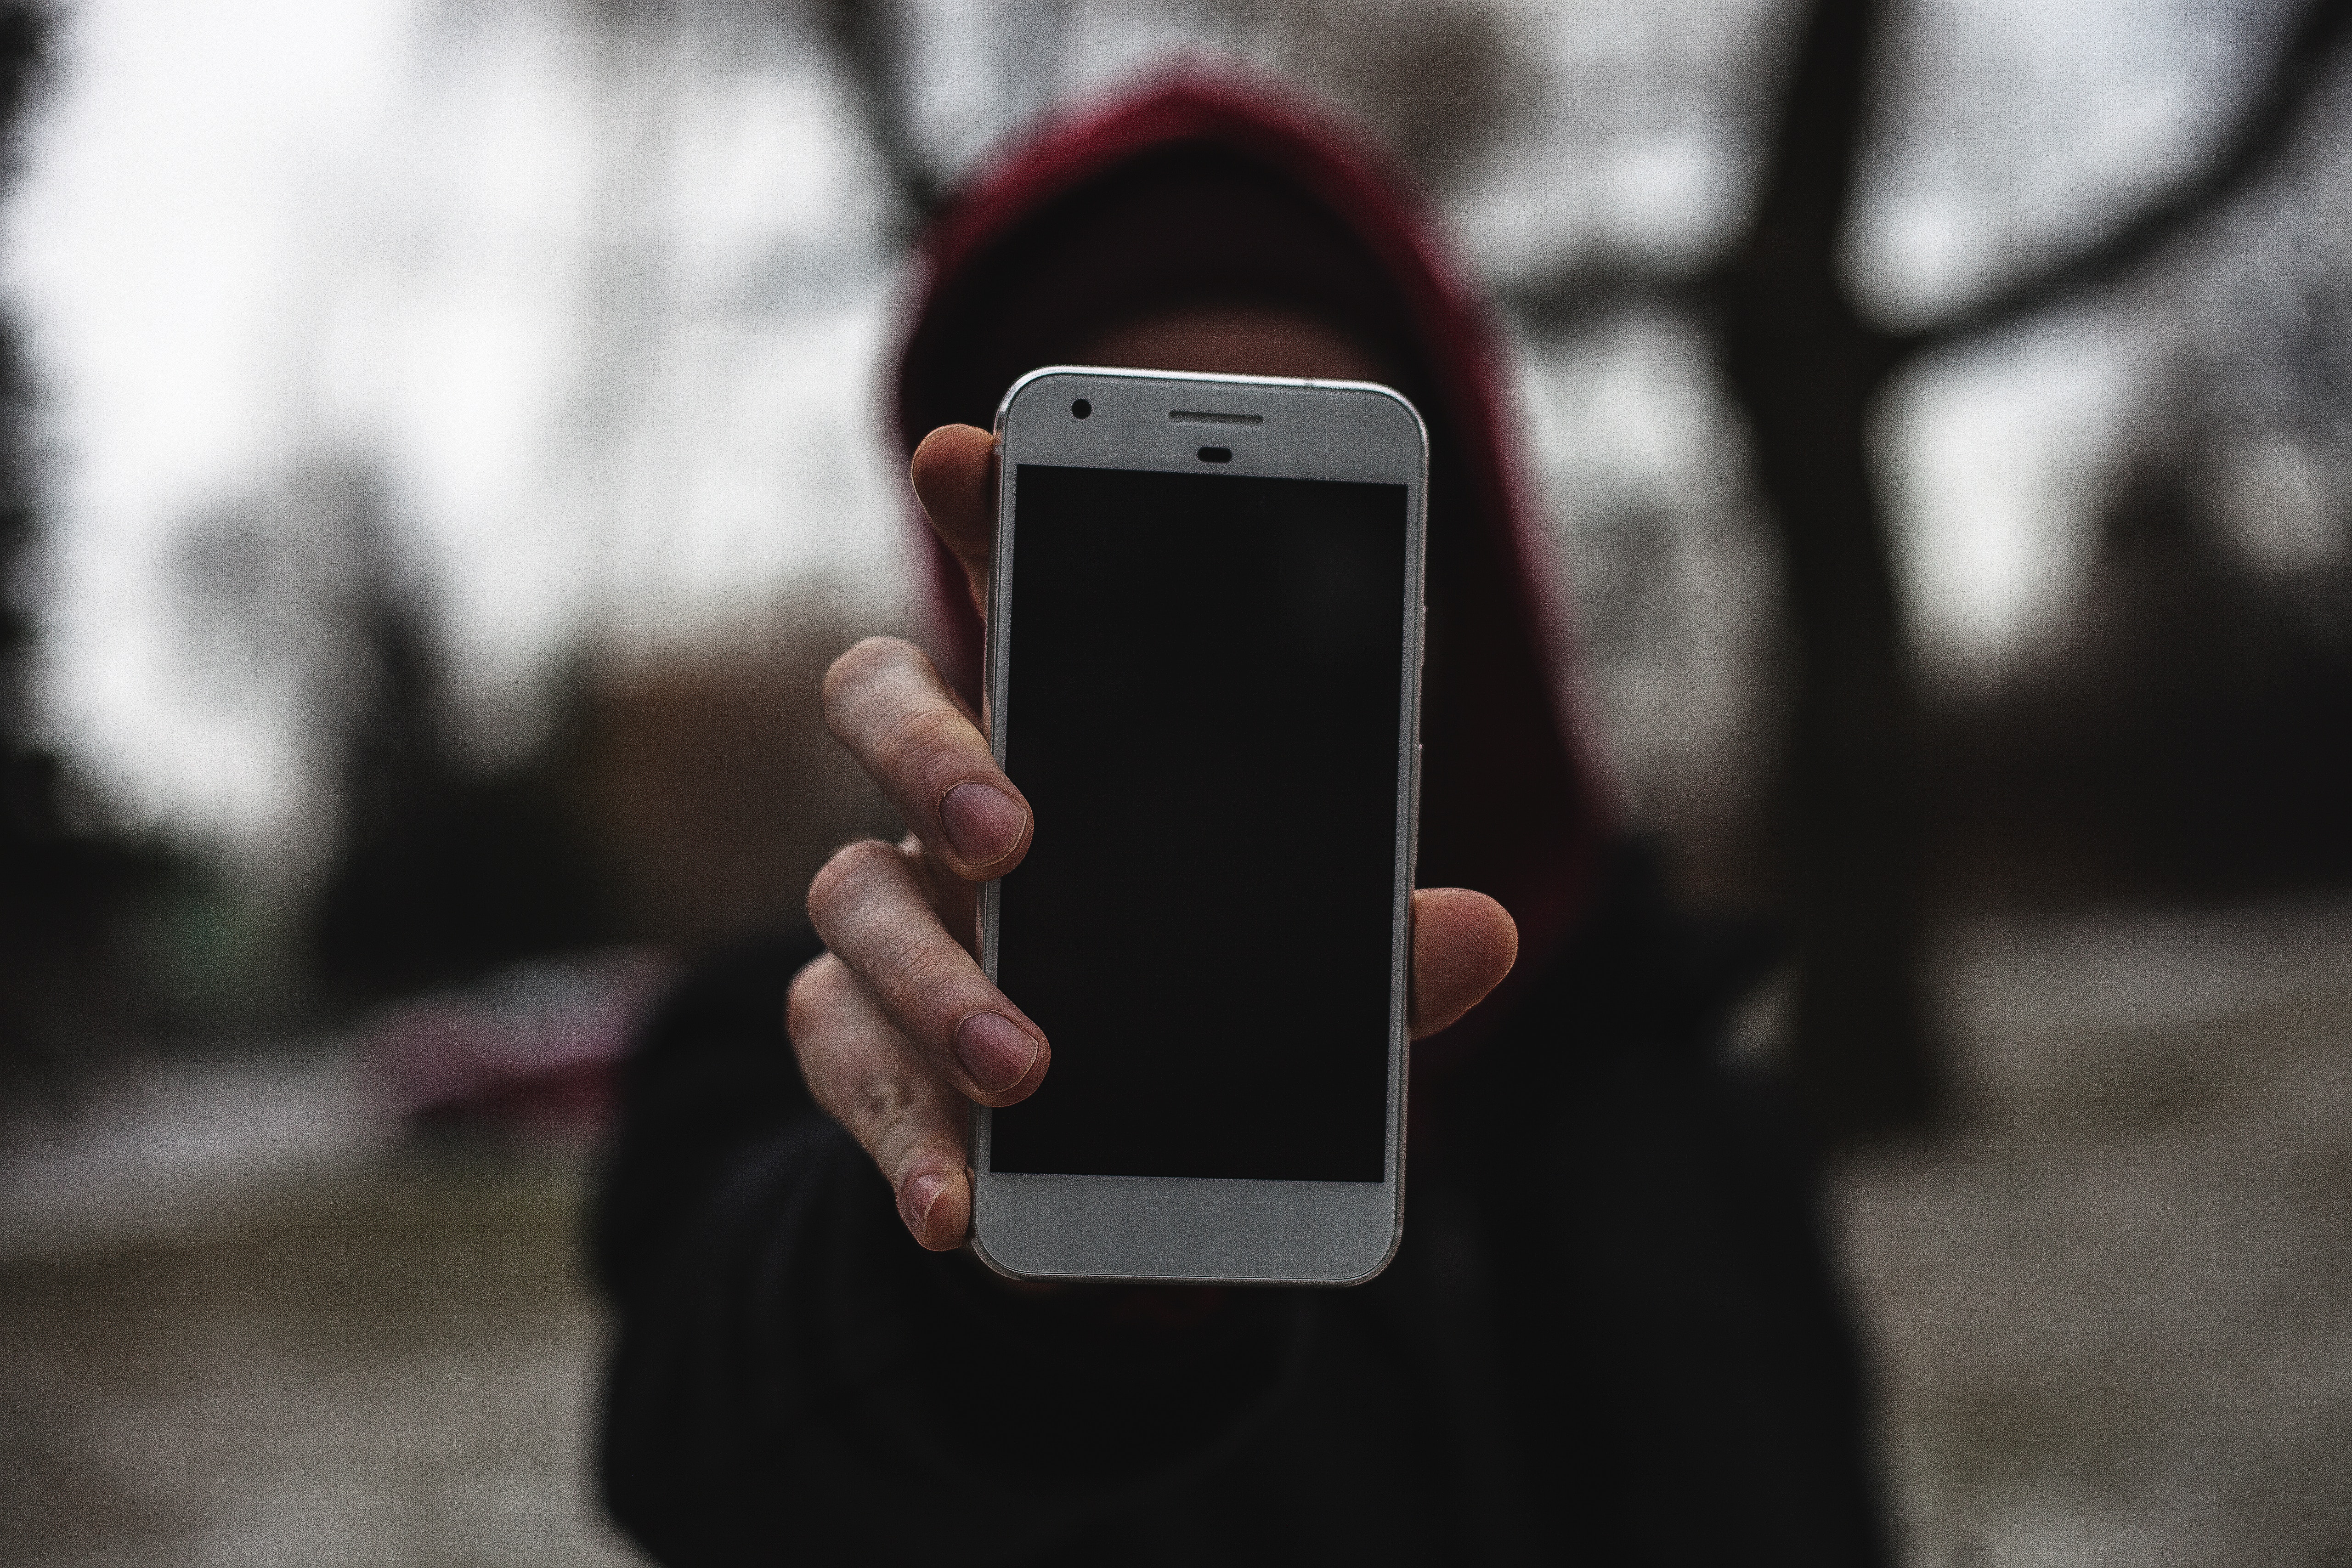
hand, screen, technology, white, photography, red, phone, color, gadget, black, mobile phone, holding, electronic, screenshot, portable communications device